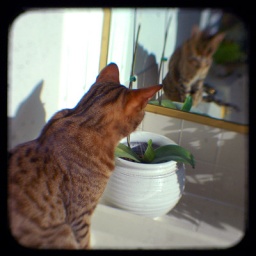
cat in mirror